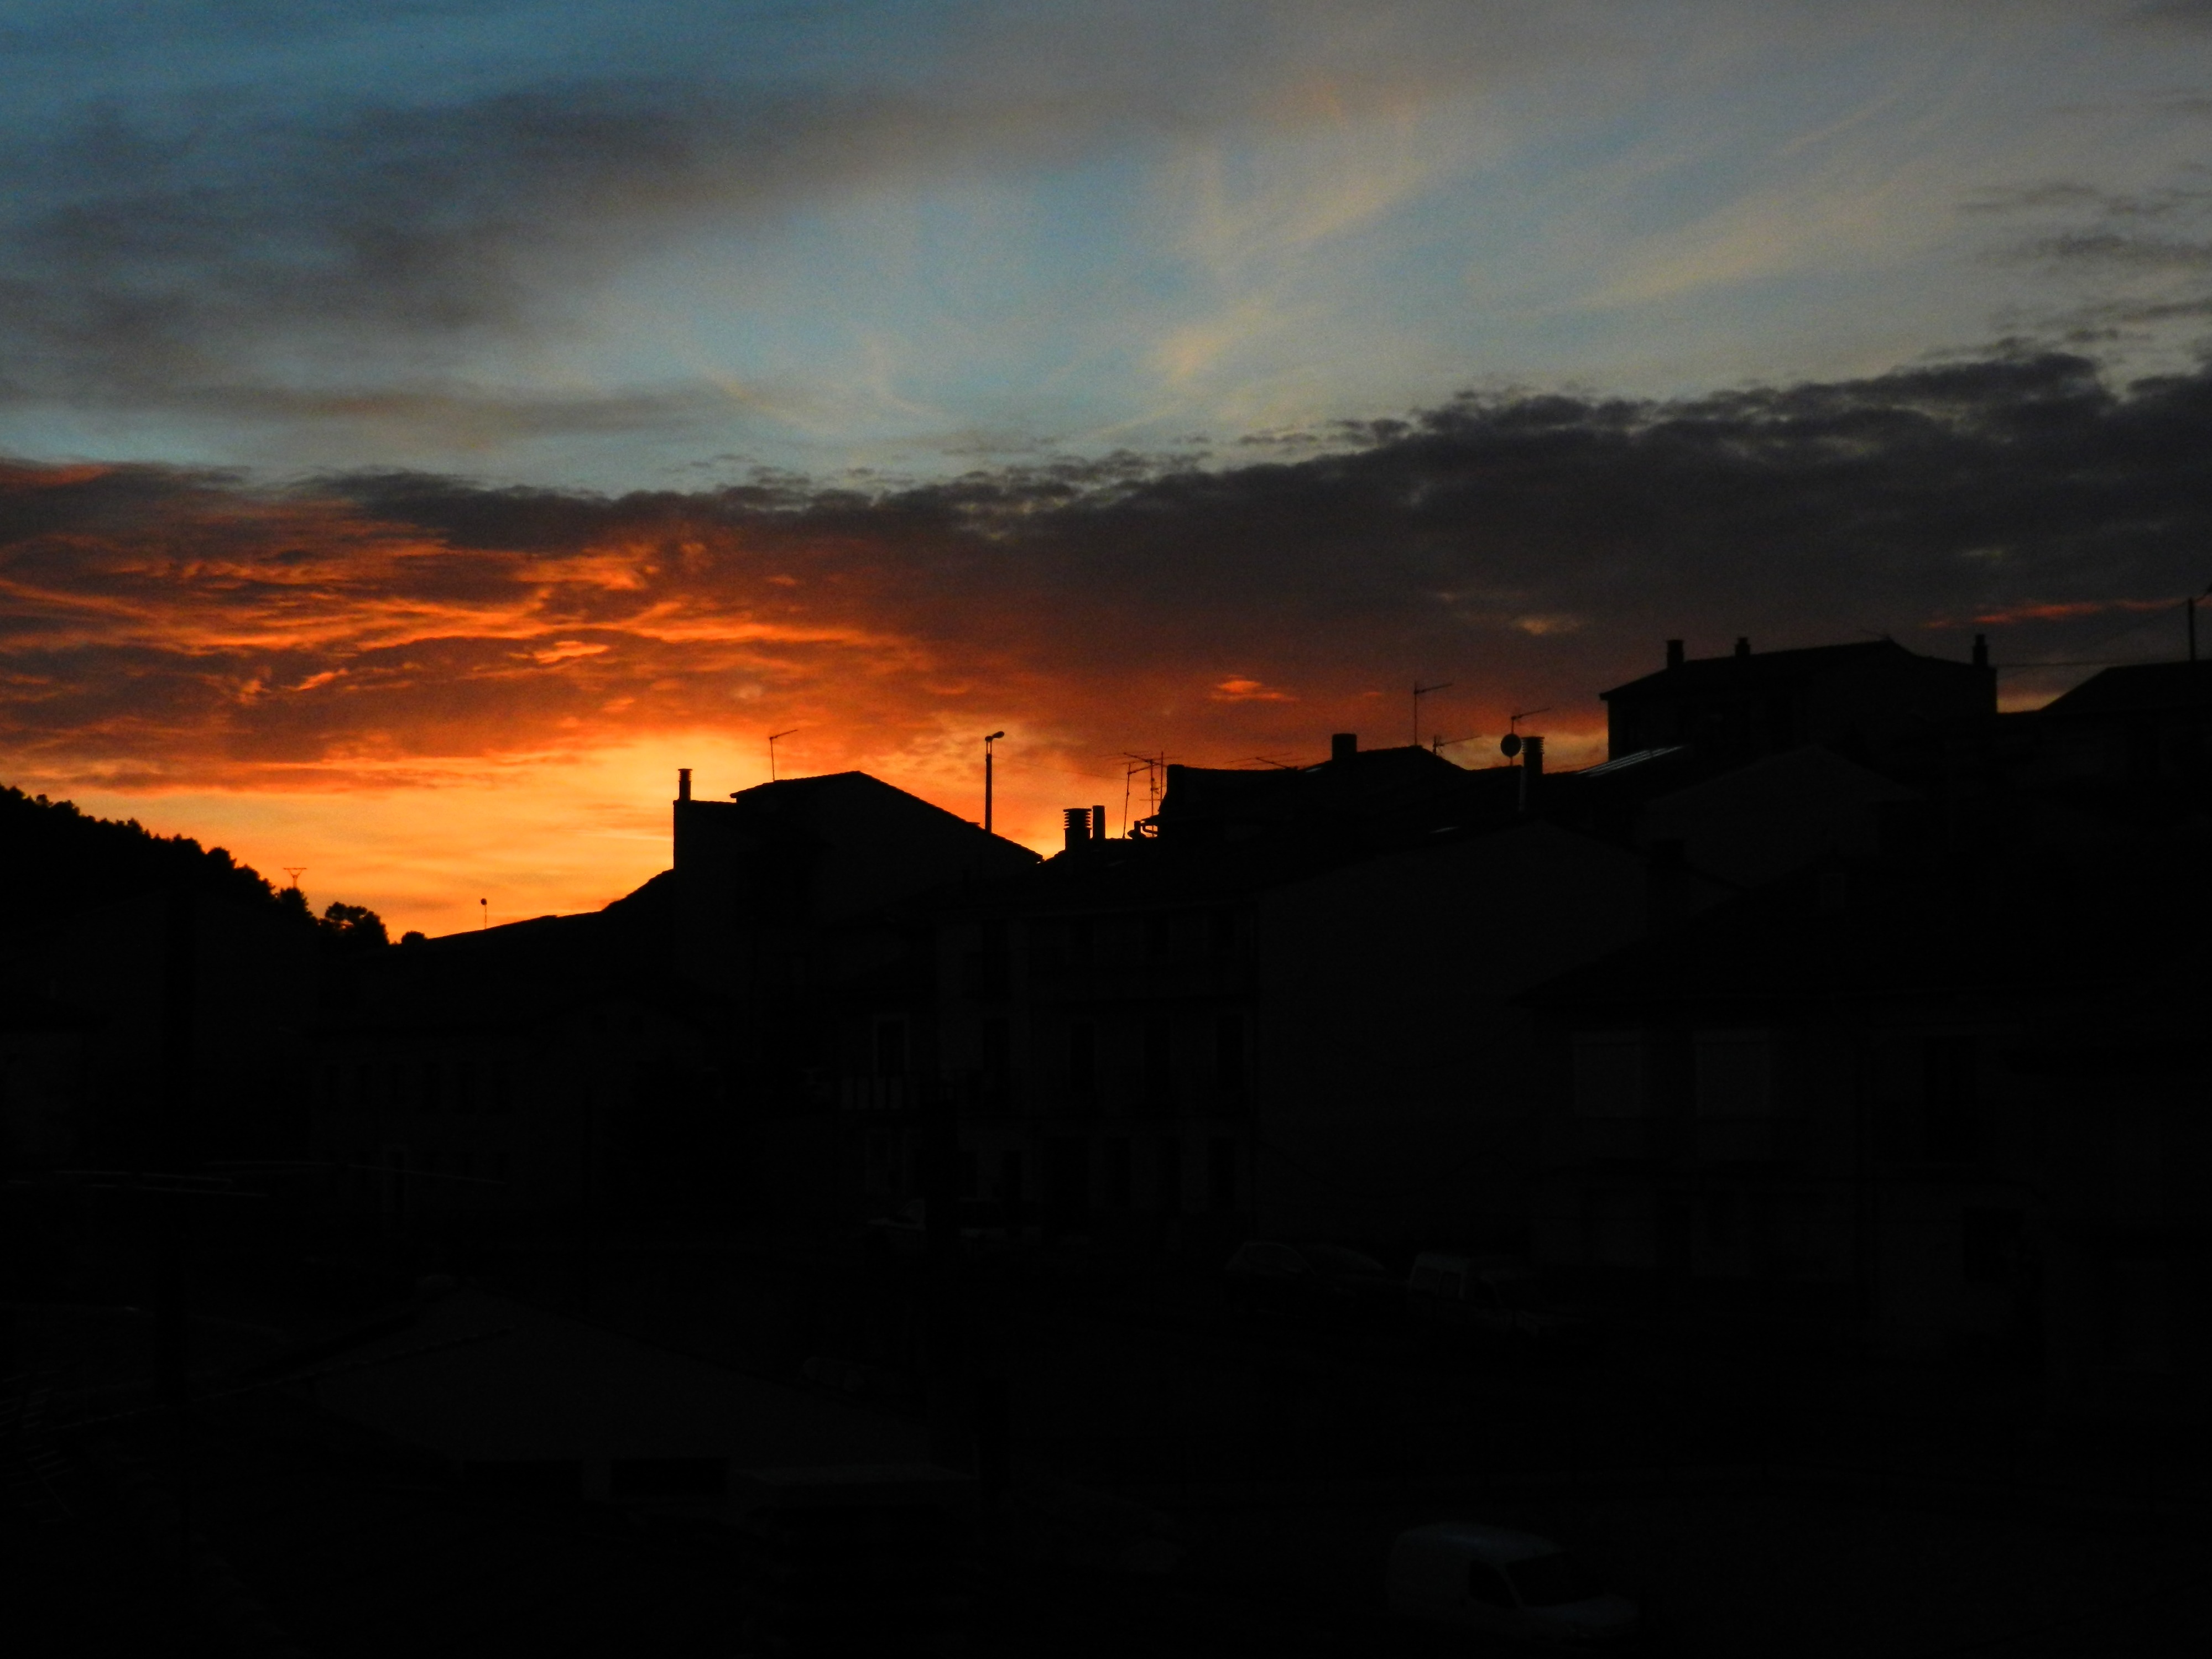
horizon, silhouette, mountain, cloud, people, sky, sun, sunrise, sunset, sunlight, morning, hill, dawn, atmosphere, dusk, evening, orange, darkness, clouds, afterglow, atmospheric phenomenon